Henry Sylvester Williams

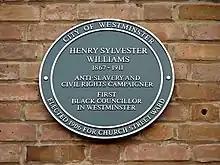
38 Church Street, London, NW8

The University of the West Indies, St. Augustine, Trinidad and Tobago, held a conference on "Henry Sylvester Williams and Pan-Africanism: A Retrospection and Projection" on 7–12 January 2001.